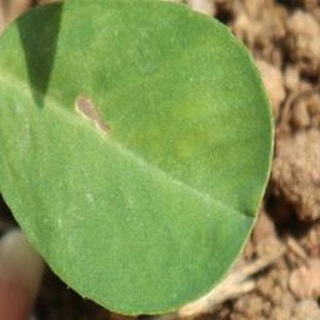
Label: healthy_groundnut